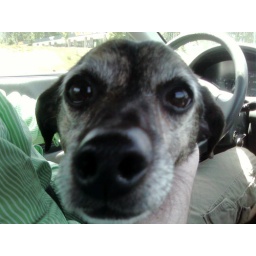
We got a new dog!! Butters is checking out the camera phone in the car ride home.